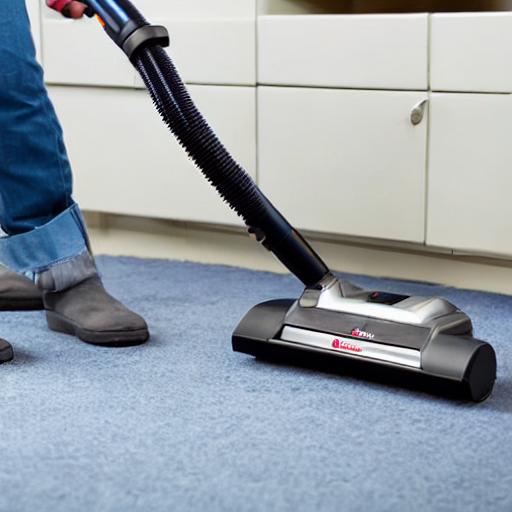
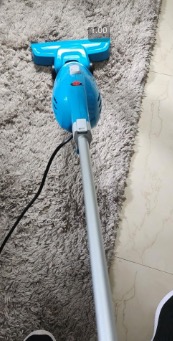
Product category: items_vacuum
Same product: no